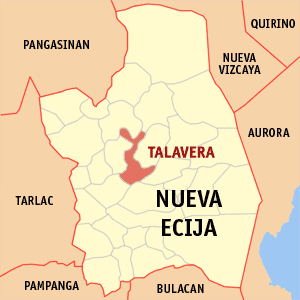
Talavera est une localité de la province de Nueva Ecija, aux Philippines. En 2015, elle compte 124 829 habitants.